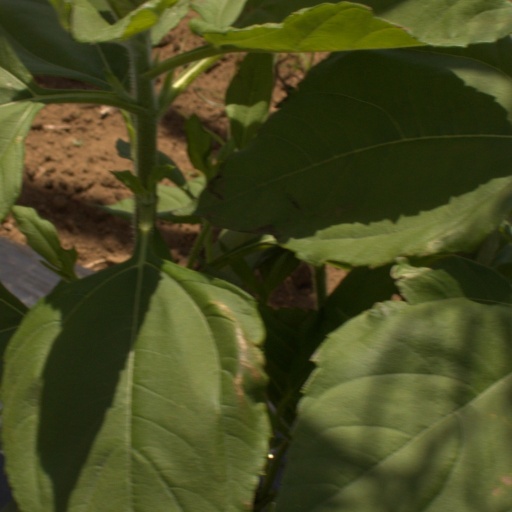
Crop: Jerusalem artichoke